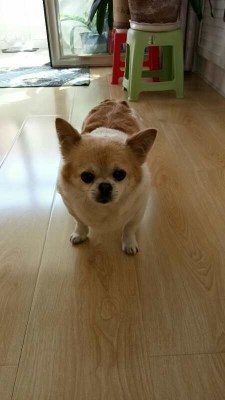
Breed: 3336-n000121-chinese_rural_dog